1987 Miami Hurricanes football team

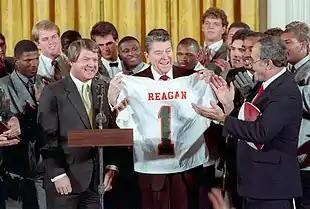
Jimmy Johnson and the 1987 Miami Hurricanes team present President Ronald Reagan with a University of Miami jersey at The White House after winning the 1987 national championship, January 1988

A total of 12 Hurricanes were selected by 10 different franchises in the 1988 NFL draft, including three wide receivers in the first 52 picks.